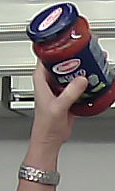
Product: barilla_pomodoro